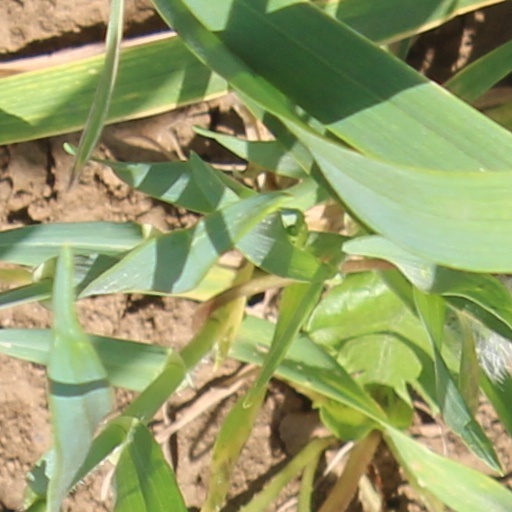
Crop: wheat